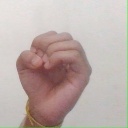
अक्षर: ऊ